Need

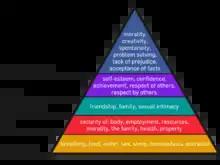
Maslow's Hierarchy of Needs

The most widely known academic model of needs was proposed by psychologist Abraham Maslow in his hierarchy of needs in 1943. His theory proposed that people have a hierarchy of psychological needs, which range from basic physiological or lower order needs such as food, water and safety (e.g. shelter) through to the higher order needs such as self-actualization. People tend to spend most of their resources (time, energy and finances) attempting to satisfy these basic before the higher order needs of belonging, esteem and self-actualization become meaningful. Maslow's approach is a generalised model for understanding human motivations in a wide variety of contexts but must be adapted for specific contexts. While intuitively appealing, Maslow's model has been difficult to operationalize experimentally. It was developed further by Clayton Alderfer.